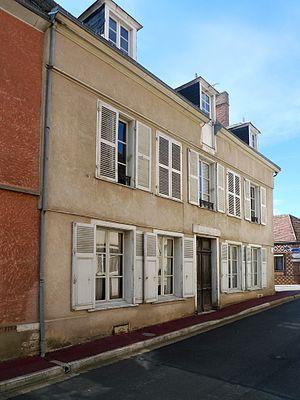
arrière de la maison de Tante Léonie, Illiers-Combray, Eure-et-Loir (France).
Les lieux de mémoire littéraires, dans l'acception ordinaire de l'expression, moins large que la définition adoptée par Pierre Nora, désignent les lieux marqués par le souvenir d'une présence d'un écrivain ou d'un événement lié à la littérature.
La Maison de Tante Léonie, ou Musée Marcel Proust, est une maison abritant le musée Marcel Proust d'Illiers-Combray en Eure-et-Loir, où l'écrivain passe ses vacances d'enfance entre 1877 et 1880. Source d'inspiration majeure de son œuvre À la recherche du temps perdu, la maison, propriété de la Société des Amis de Marcel Proust, est classée aux monuments historiques depuis 1961 et labellisée Maisons des Illustres. Le Musée Marcel Proust a en outre reçu l'appellation Musée de France.